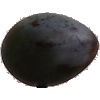
Label: Plum 3